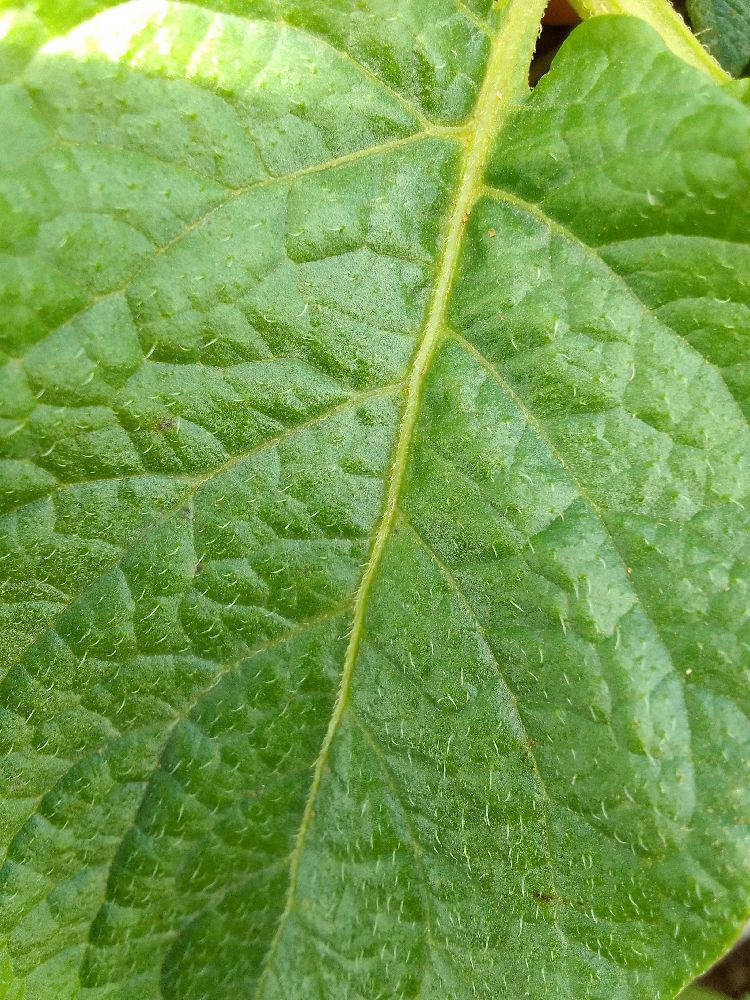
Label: Healthy